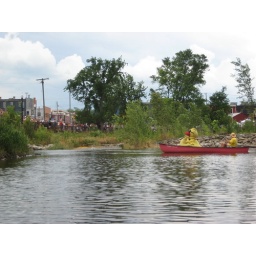
Duck on the river - in a boat